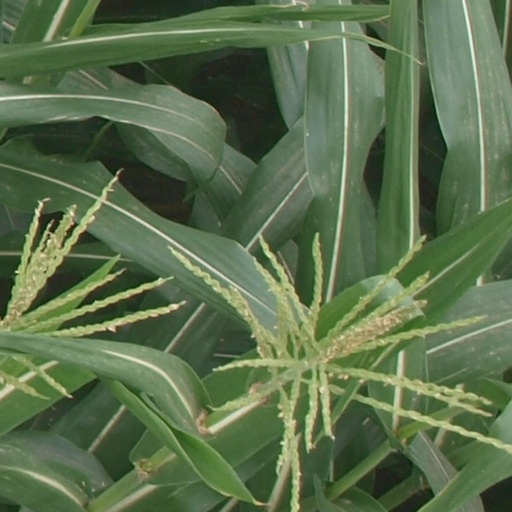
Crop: maize; corn